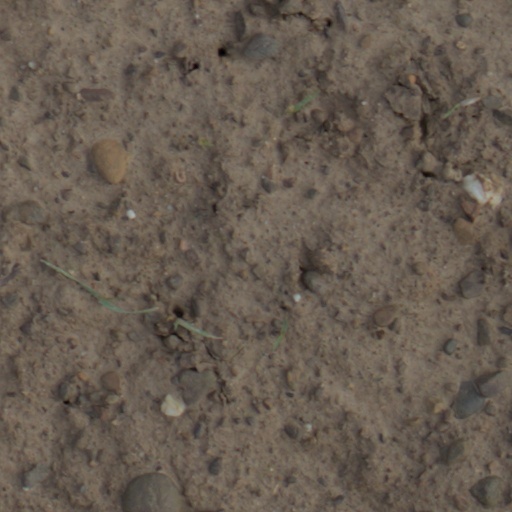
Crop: wheat